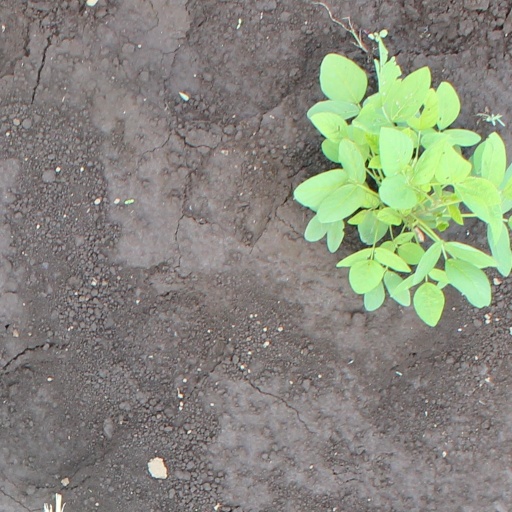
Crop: soybean